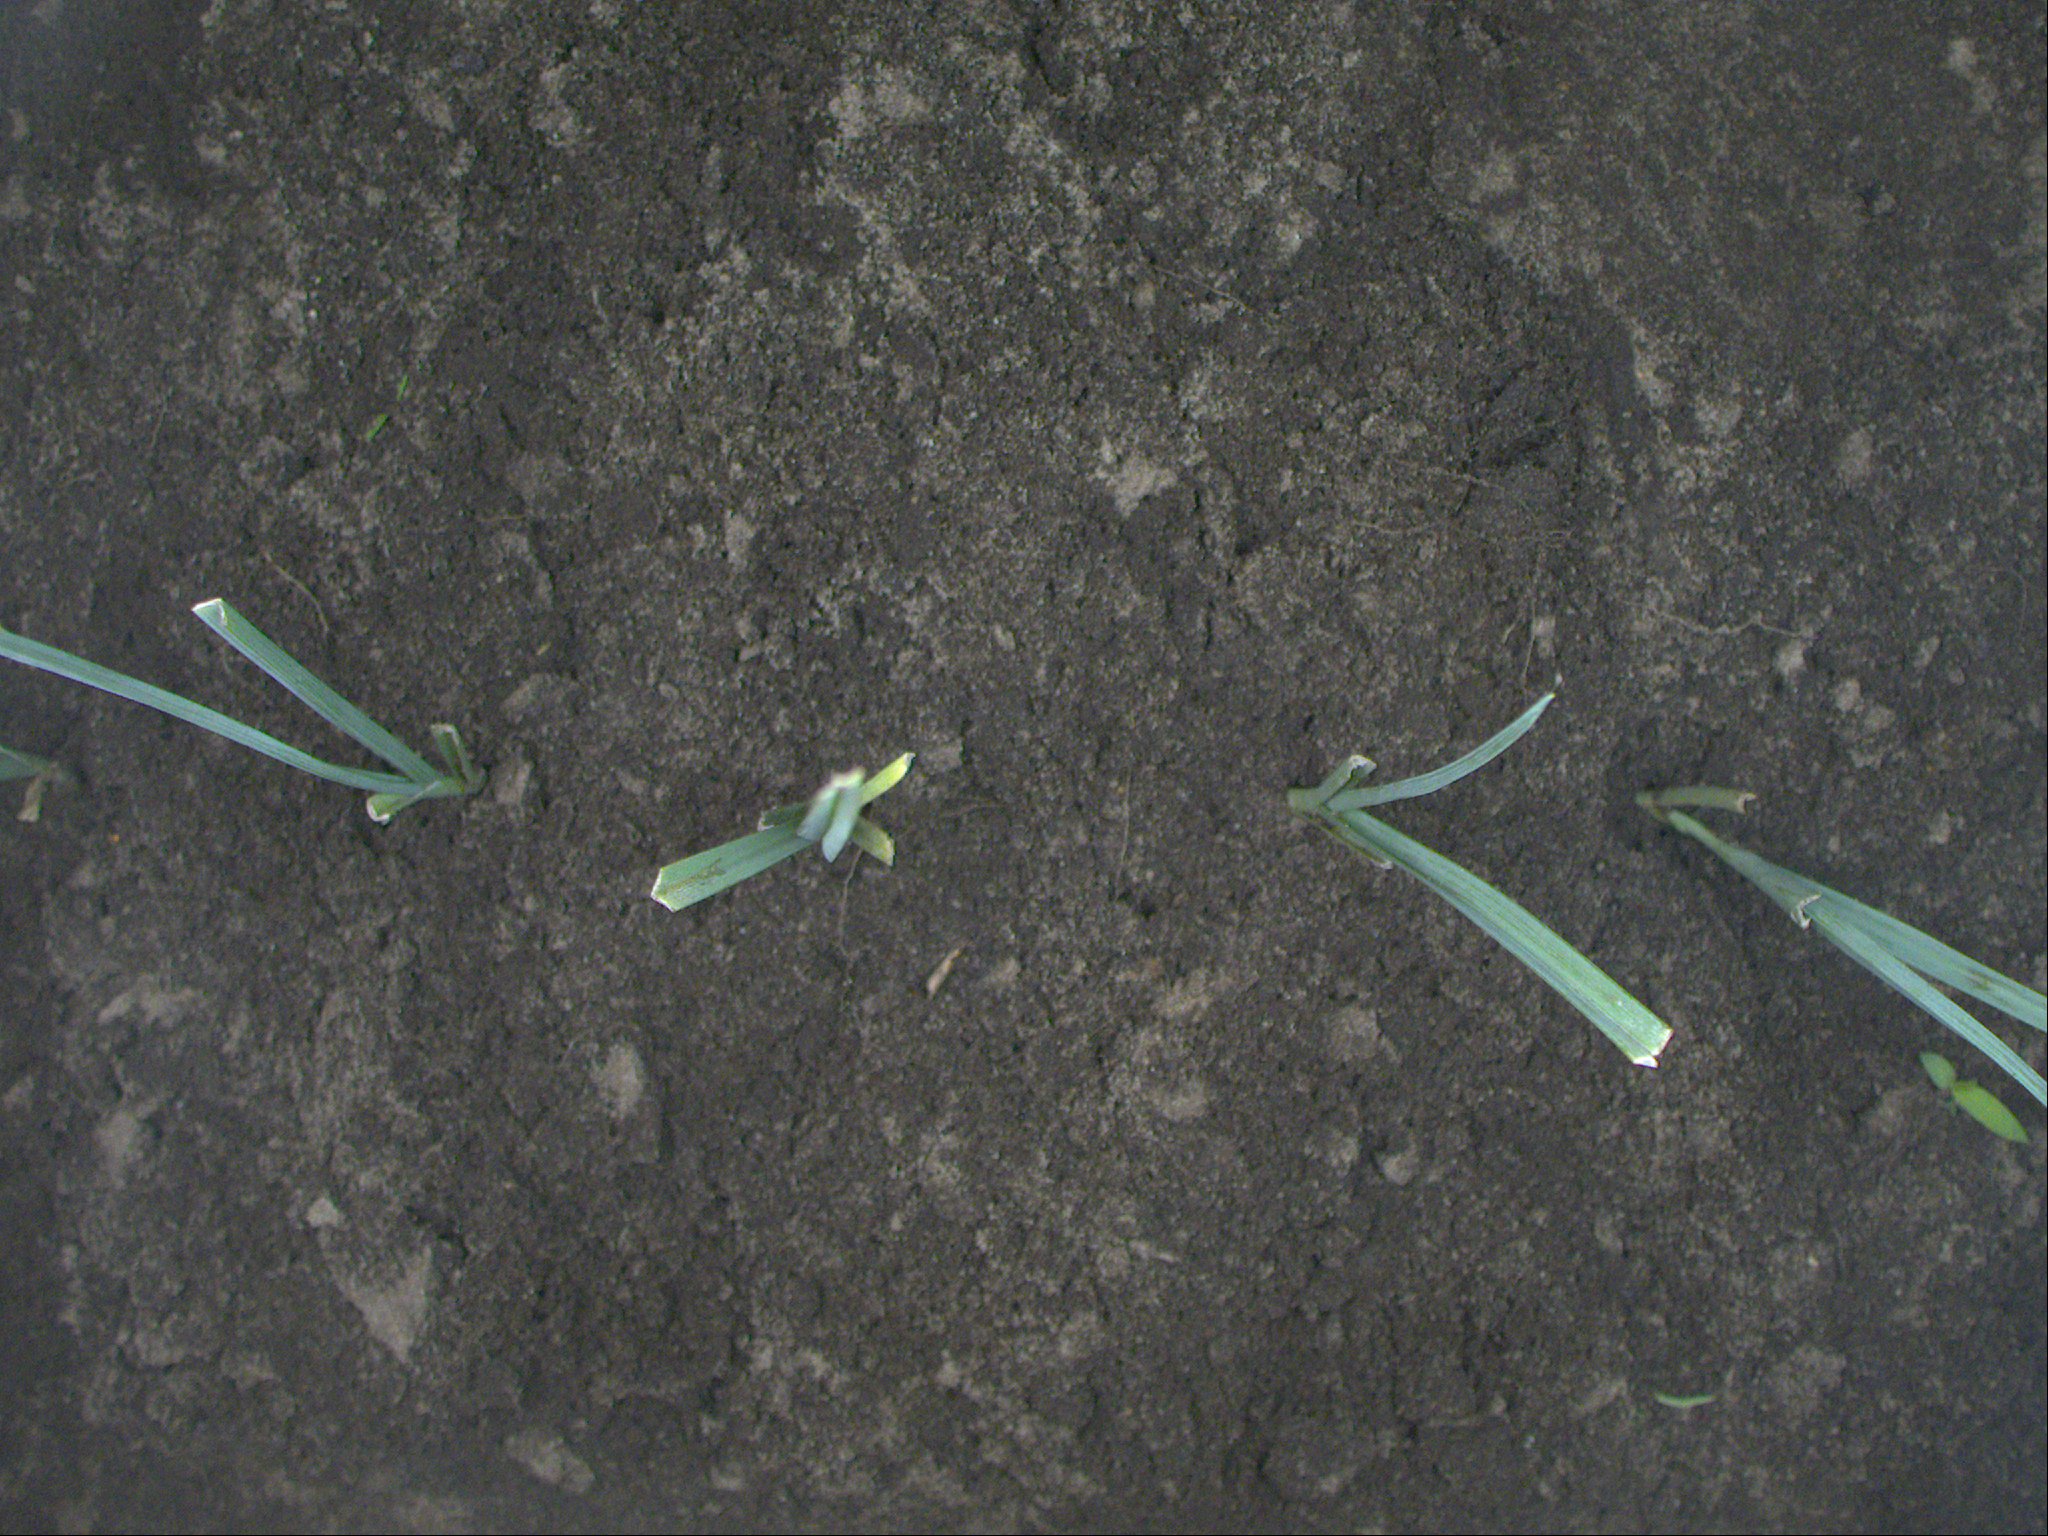
Crop: leek
Objects: leek, leek, leek, leek, stem_leek, stem_leek, stem_leek, stem_leek